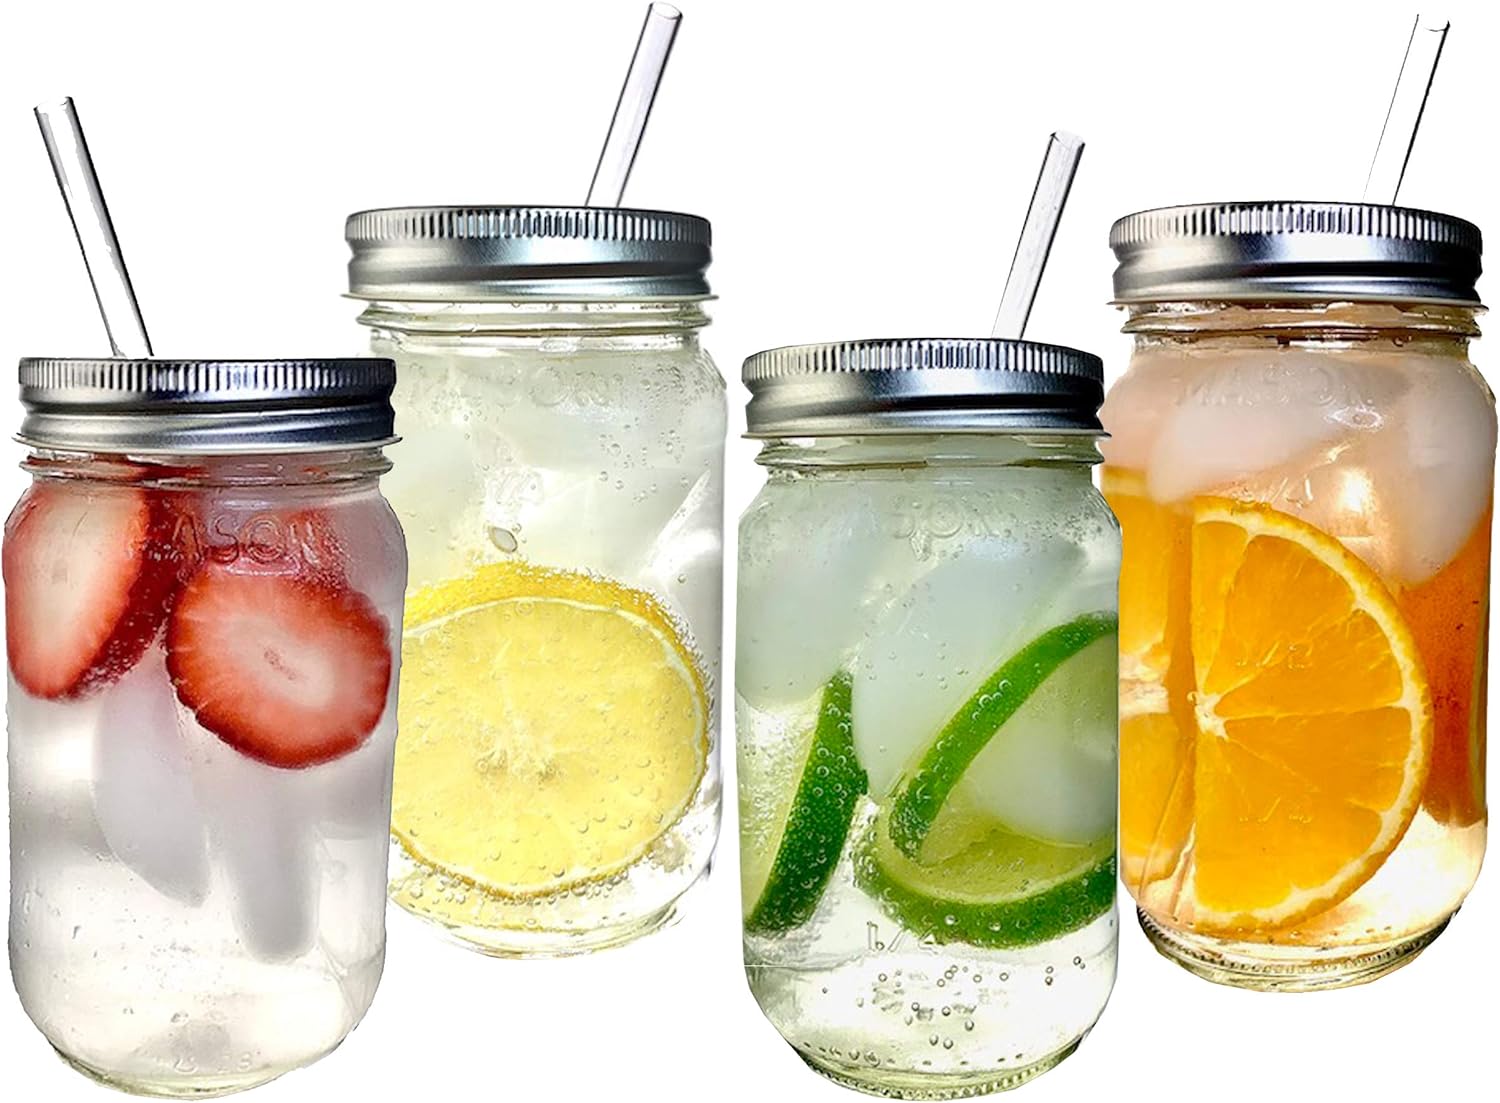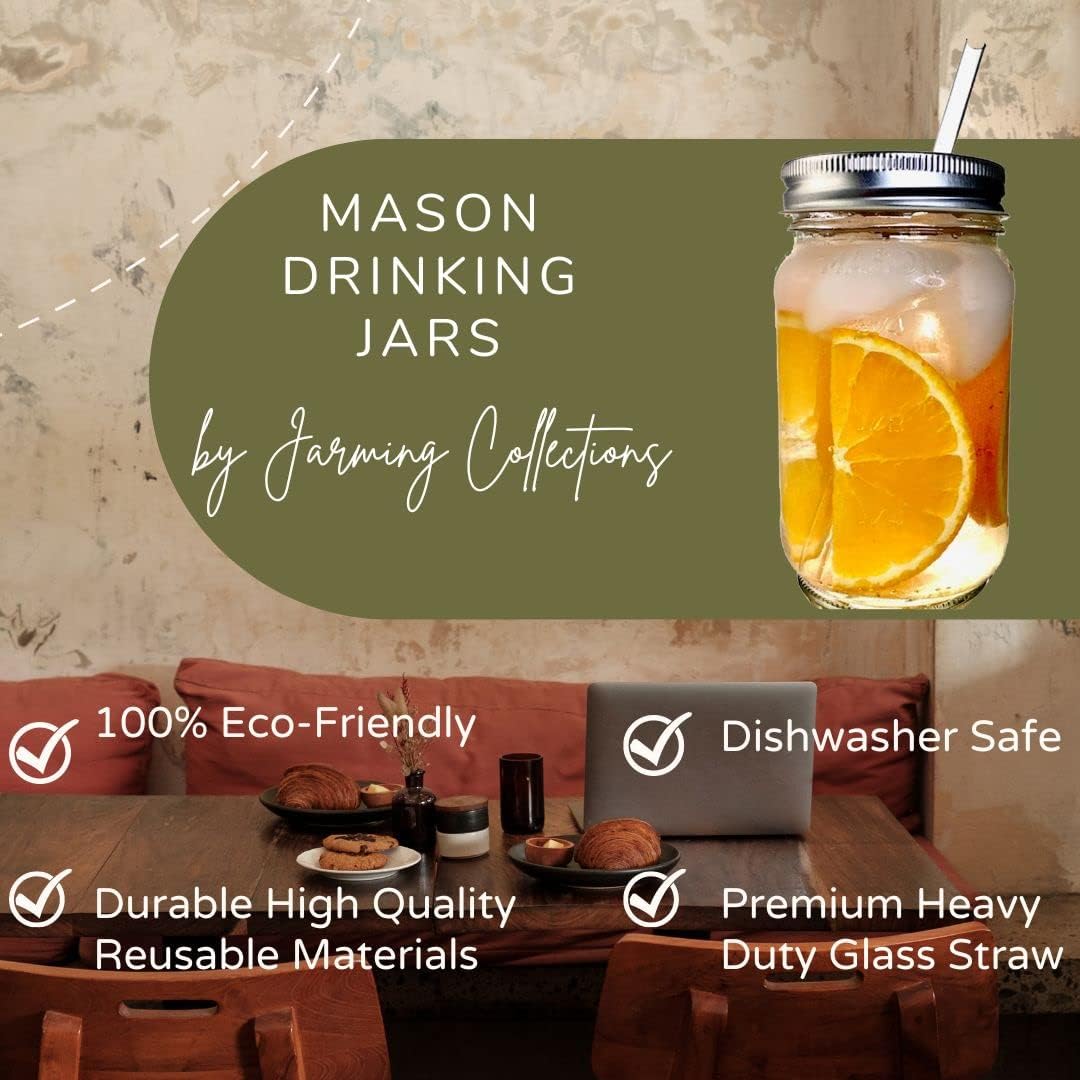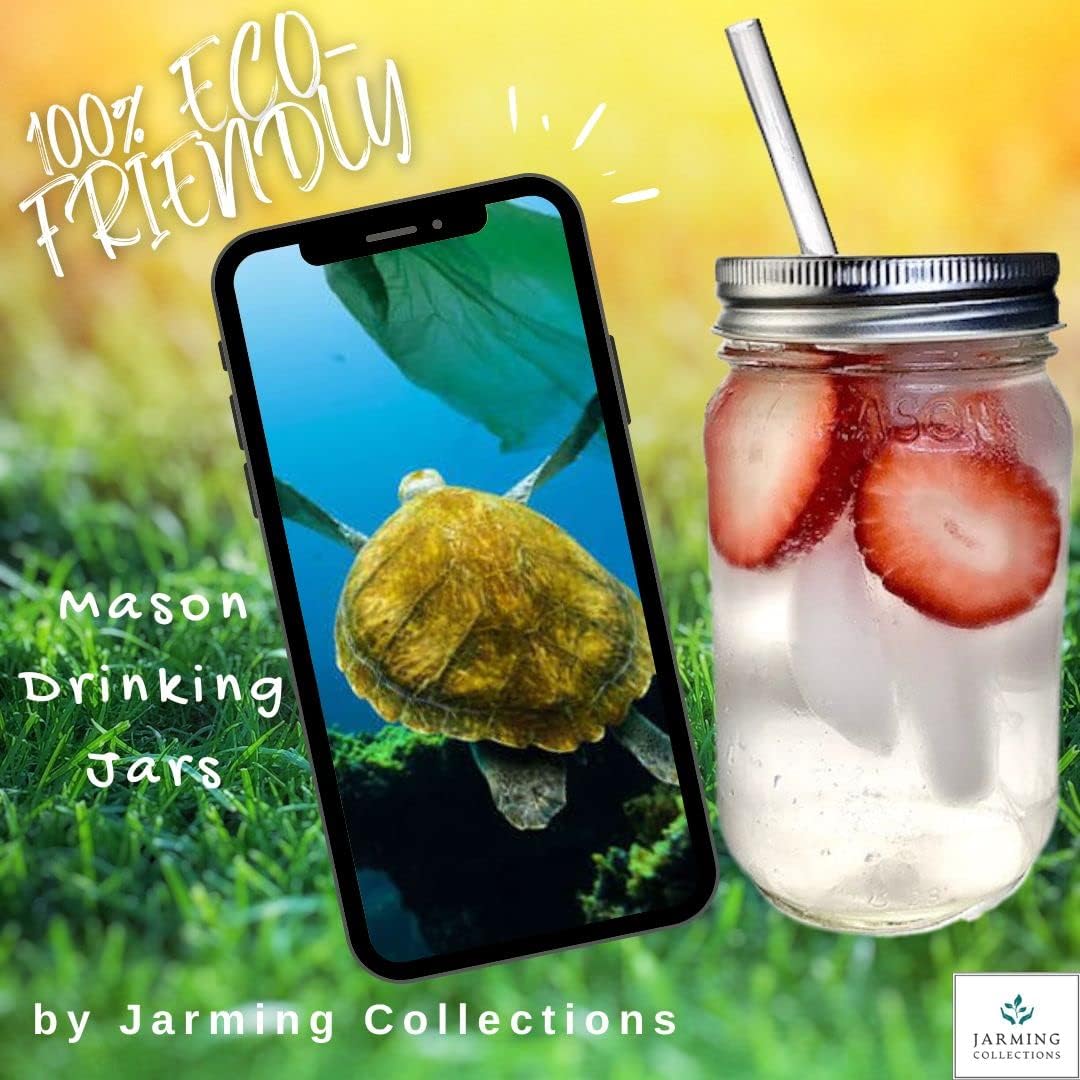
JARMING COLLECTIONS- Reusable Smoothie, Iced Coffee Glass Jars with 16oz Mason Cups, Lids, Glass Straws, Bubble Tea Accessories, Environment Conscious, Pack of 4
Category: Amazon Home
This 16oz glass jars pack is great for convenience. The jars have wide mouths and BPA Free lids with air-tight seals, ensuring your smoothies, bubble tea, iced coffee, and more are kept fresh and delicious every day. With smoothie straws and reusable cups included, you can make nutritious green smoothies without worry! Bring it with you on your travels, or use them at home - the kids will love it with their favorite drinks! Take your drinking experience to a whole new level with these beautiful glass jars, accessible to everyone. Our jars have solid metal caps to give them a classic yet modern look and to keep your drinks secure. The great quality makes these jars suitable for juicing, smoothie-making, or to just pour and sip - whichever you prefer. Get the most out of your juices, teas, and coffees with our amazing 16oz glass jars, mason cups, and tumblers. Jeweled with a glass lid and sustainable reusable straws, you can enjoy bubble tea, iced coffee and more with the perfect drinking experience. Get your Jarming Collections drinking jar today!
Features: FOR SMOOTHIES & MILKSHAKES: These Mason Cups are the ideal drinking containers for smoothies, milkshakes, protein shakes, malts, iced coffee and much more. BPA-free and dishwasher safe. | THOROUGHLY TESTED: Quality is key - each glass straw is meticulously inspected by hand to exceed your standards. | DURABILITY & EASY CLEANING: Lids are hand wash and hand dry to help prevent oxidation and optimise longevity. Convenient one piece screw top is BPA-free and tight fitting. | BEAUTIFUL DESIGN: Includes (4) 16oz Mason Drinking Jars with 4 Regular Mouth Lids, plus 4 BPA Free Glass Smoothie Straws and 1 Straw Cleaner. | GOOD QUALITY & REUSABLE: Not just for smoothies – perfect for bubble tea, home canning, children's cups and much more! Reusable and easy to clean.